Bill Tuttle

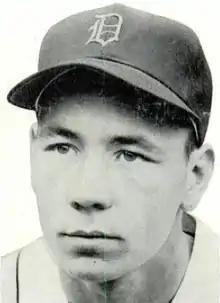
Tuttle in 1954

William Robert Tuttle (July 4, 1929 – July 27, 1998) was an American professional baseball player. Primarily a center fielder, he appeared in 1,270 games played in Major League Baseball over 11 seasons for the Detroit Tigers (1952; –1957), Kansas City Athletics (1958–1961) and Minnesota Twins (1961–1963). Tuttle also played 85 games as a third baseman during 1961 for the Twins; they were the only MLB games he ever played at the "hot corner." He threw and batted right-handed, stood tall and weighed .